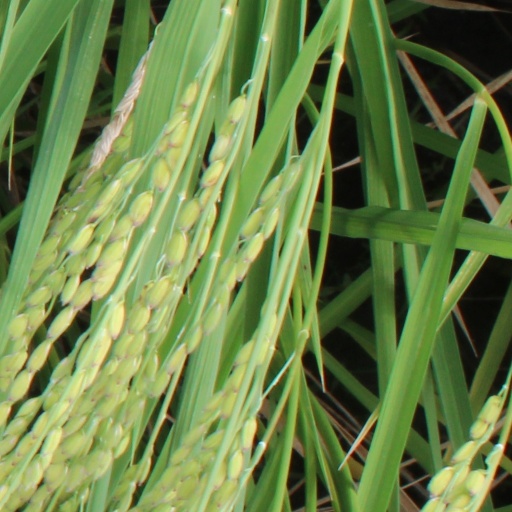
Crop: rice